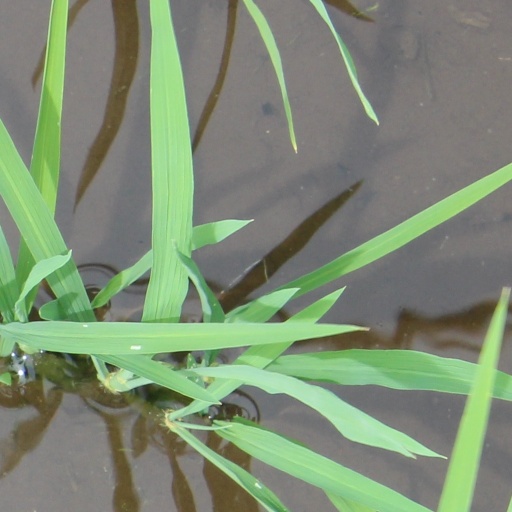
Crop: rice